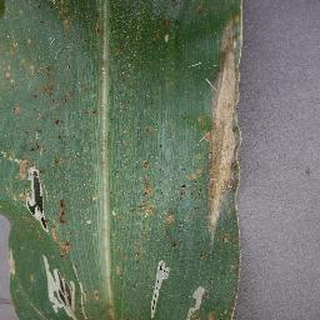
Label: corn_northern_leaf_blight